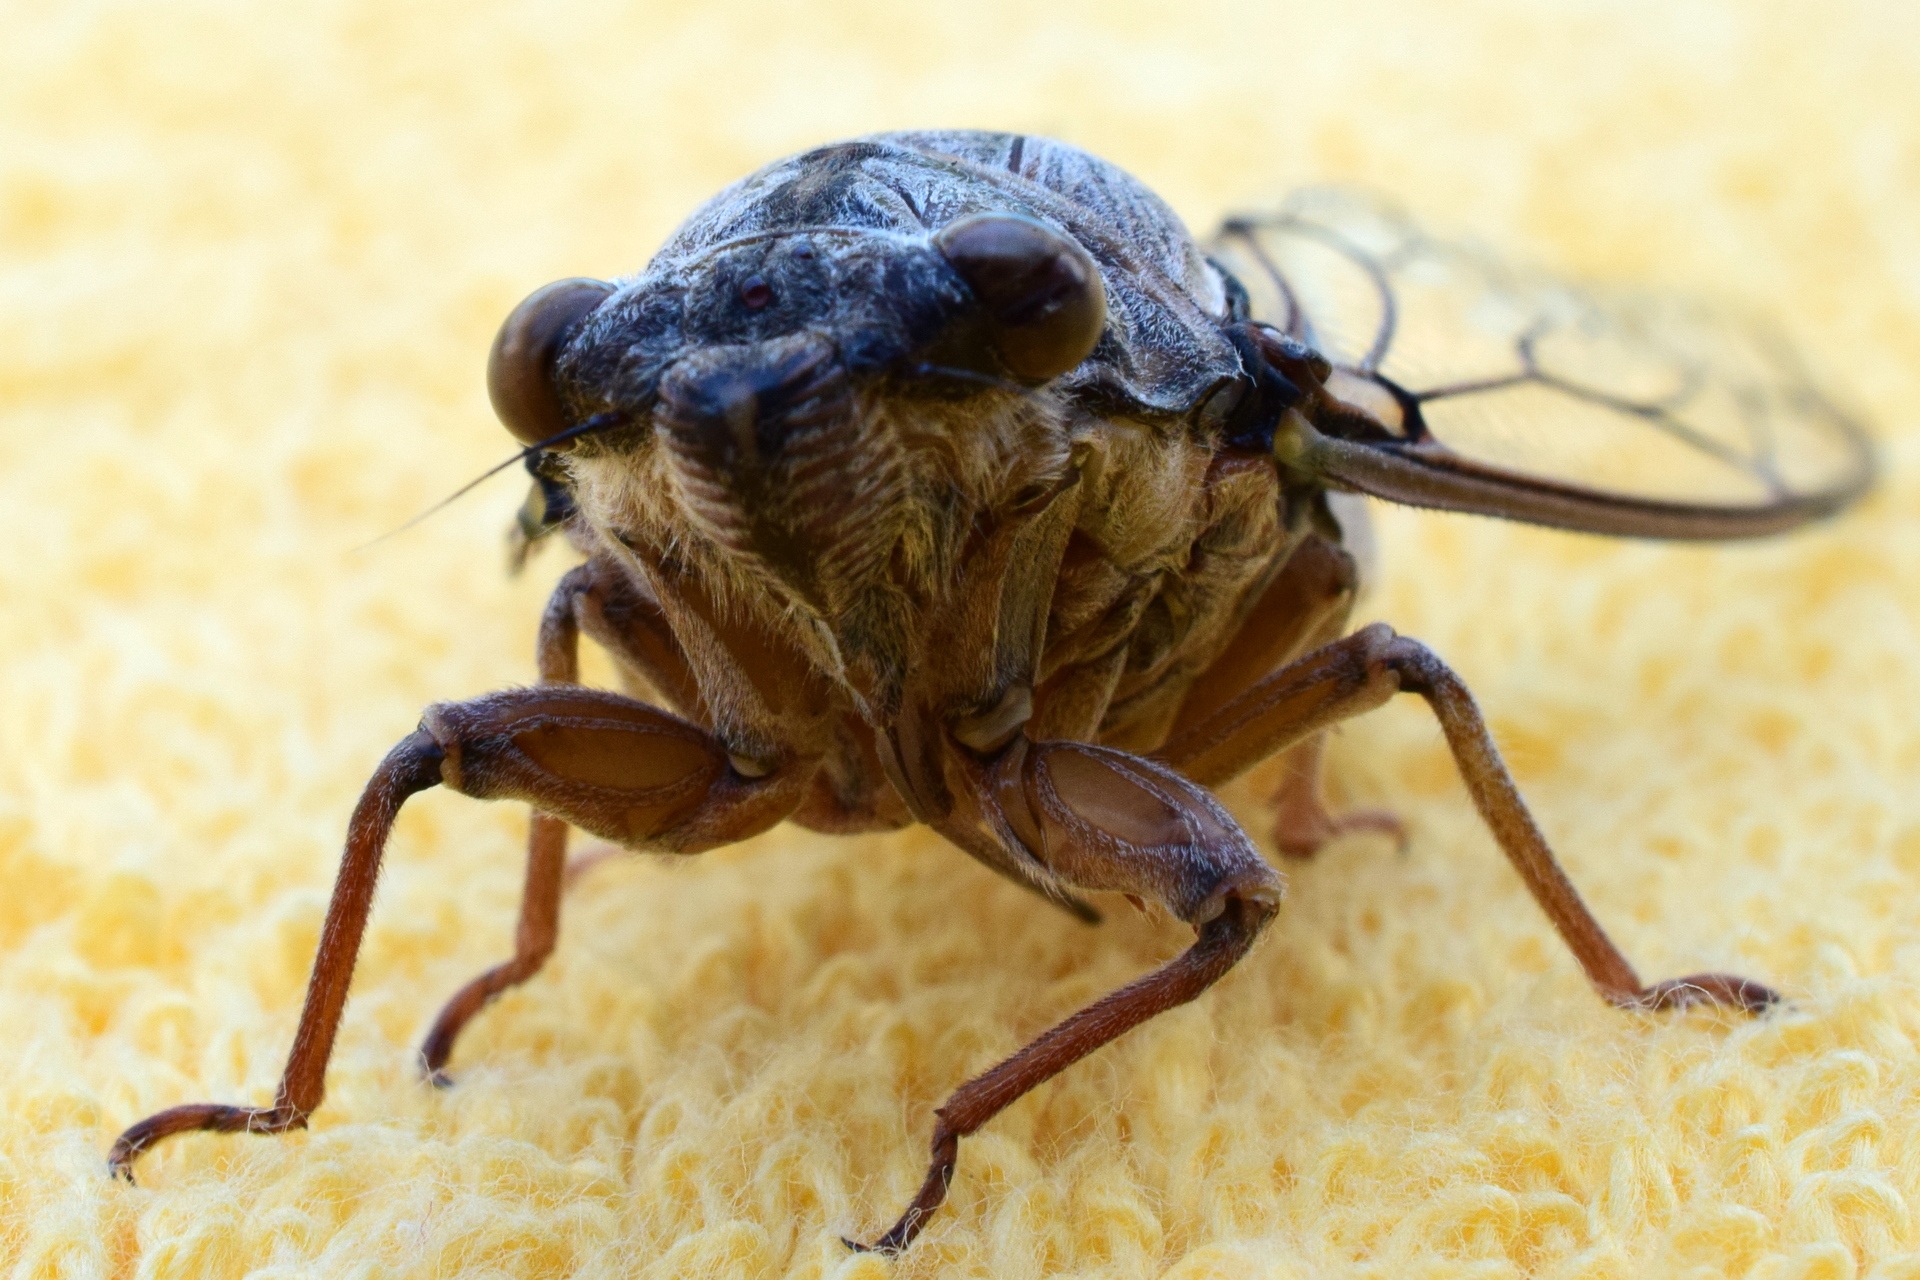
nature, insect, macro, fauna, grille, invertebrate, close up, pest, beetle, weevil, macro photography, arthropod, cicada, dung beetle, membrane winged insect, scarabs, japanese rhinoceros beetle